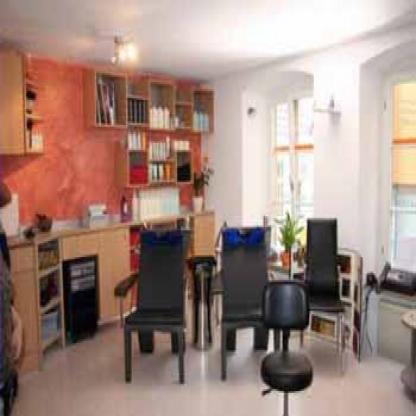
Scene: Indoor